Drina

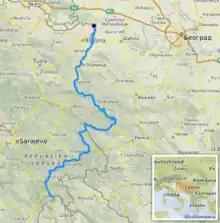
Map of the region between Bosnia, Montenegro and Serbia through which runs the Drina

The Drina is a long river in the Balkans, which forms a large portion of the border between Bosnia and Herzegovina and Serbia. It is the longest tributary of the Sava River and the longest karst river in the Dinaric Alps which belongs to the Danube River drainage basin.